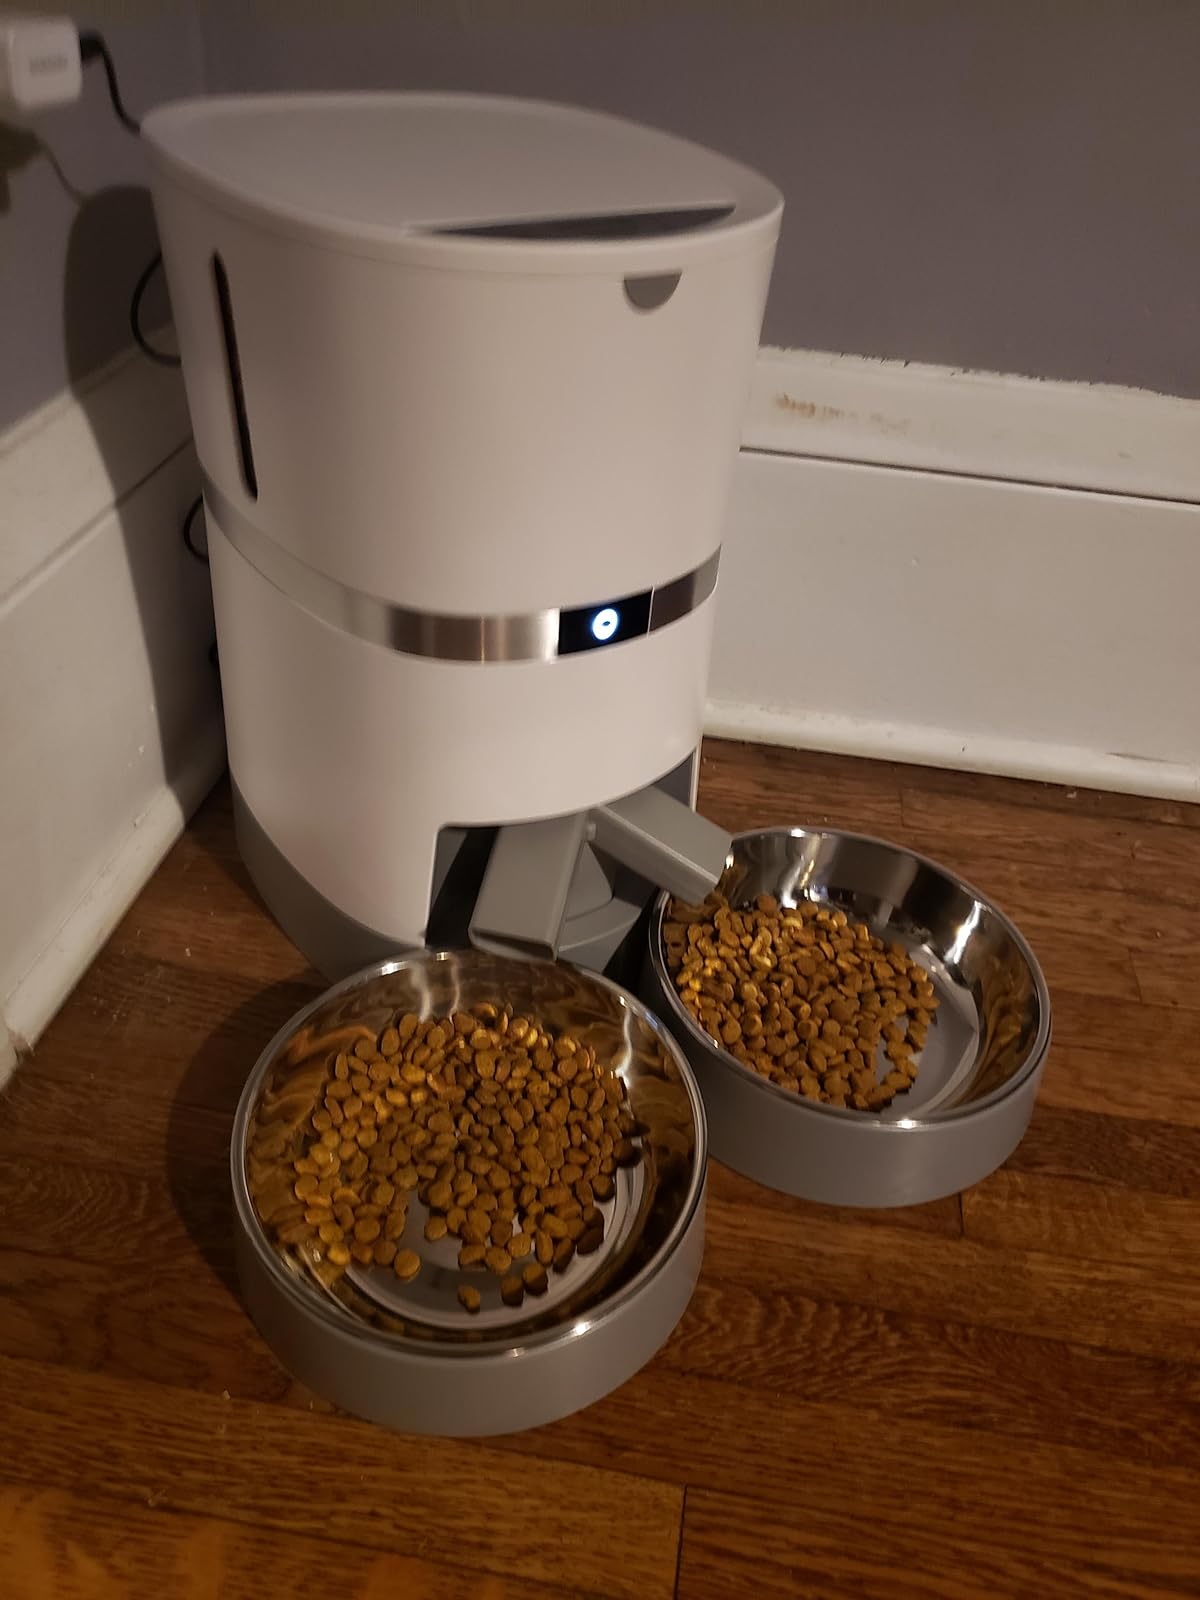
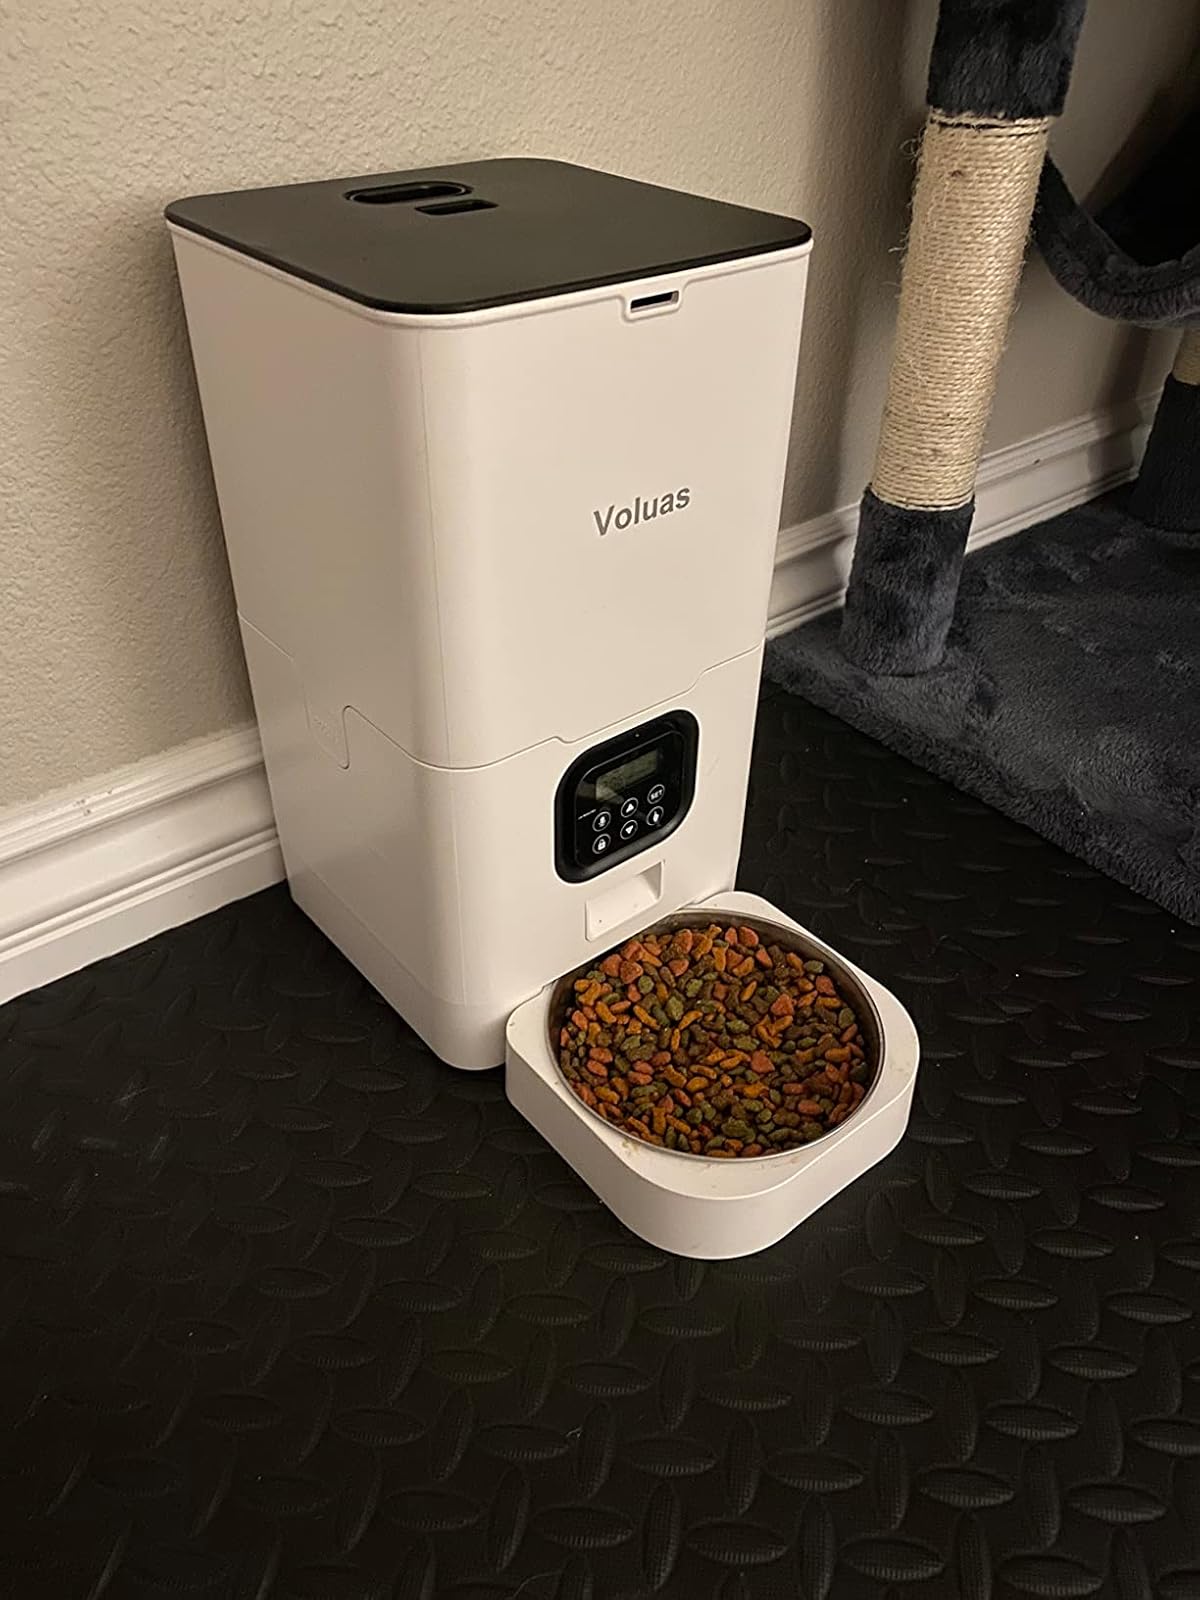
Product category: items_feeder
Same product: no